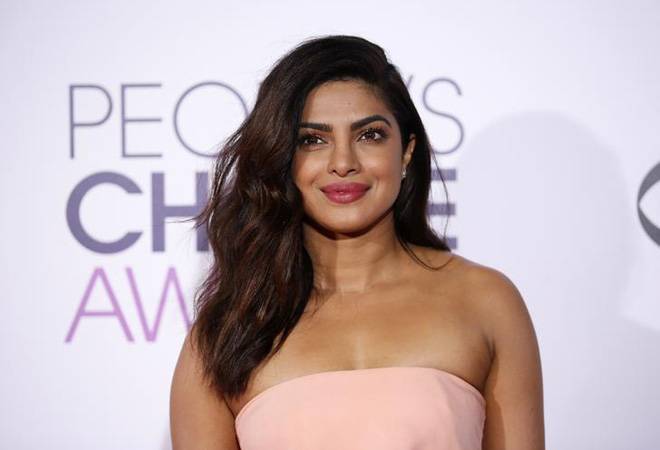
Gender: women